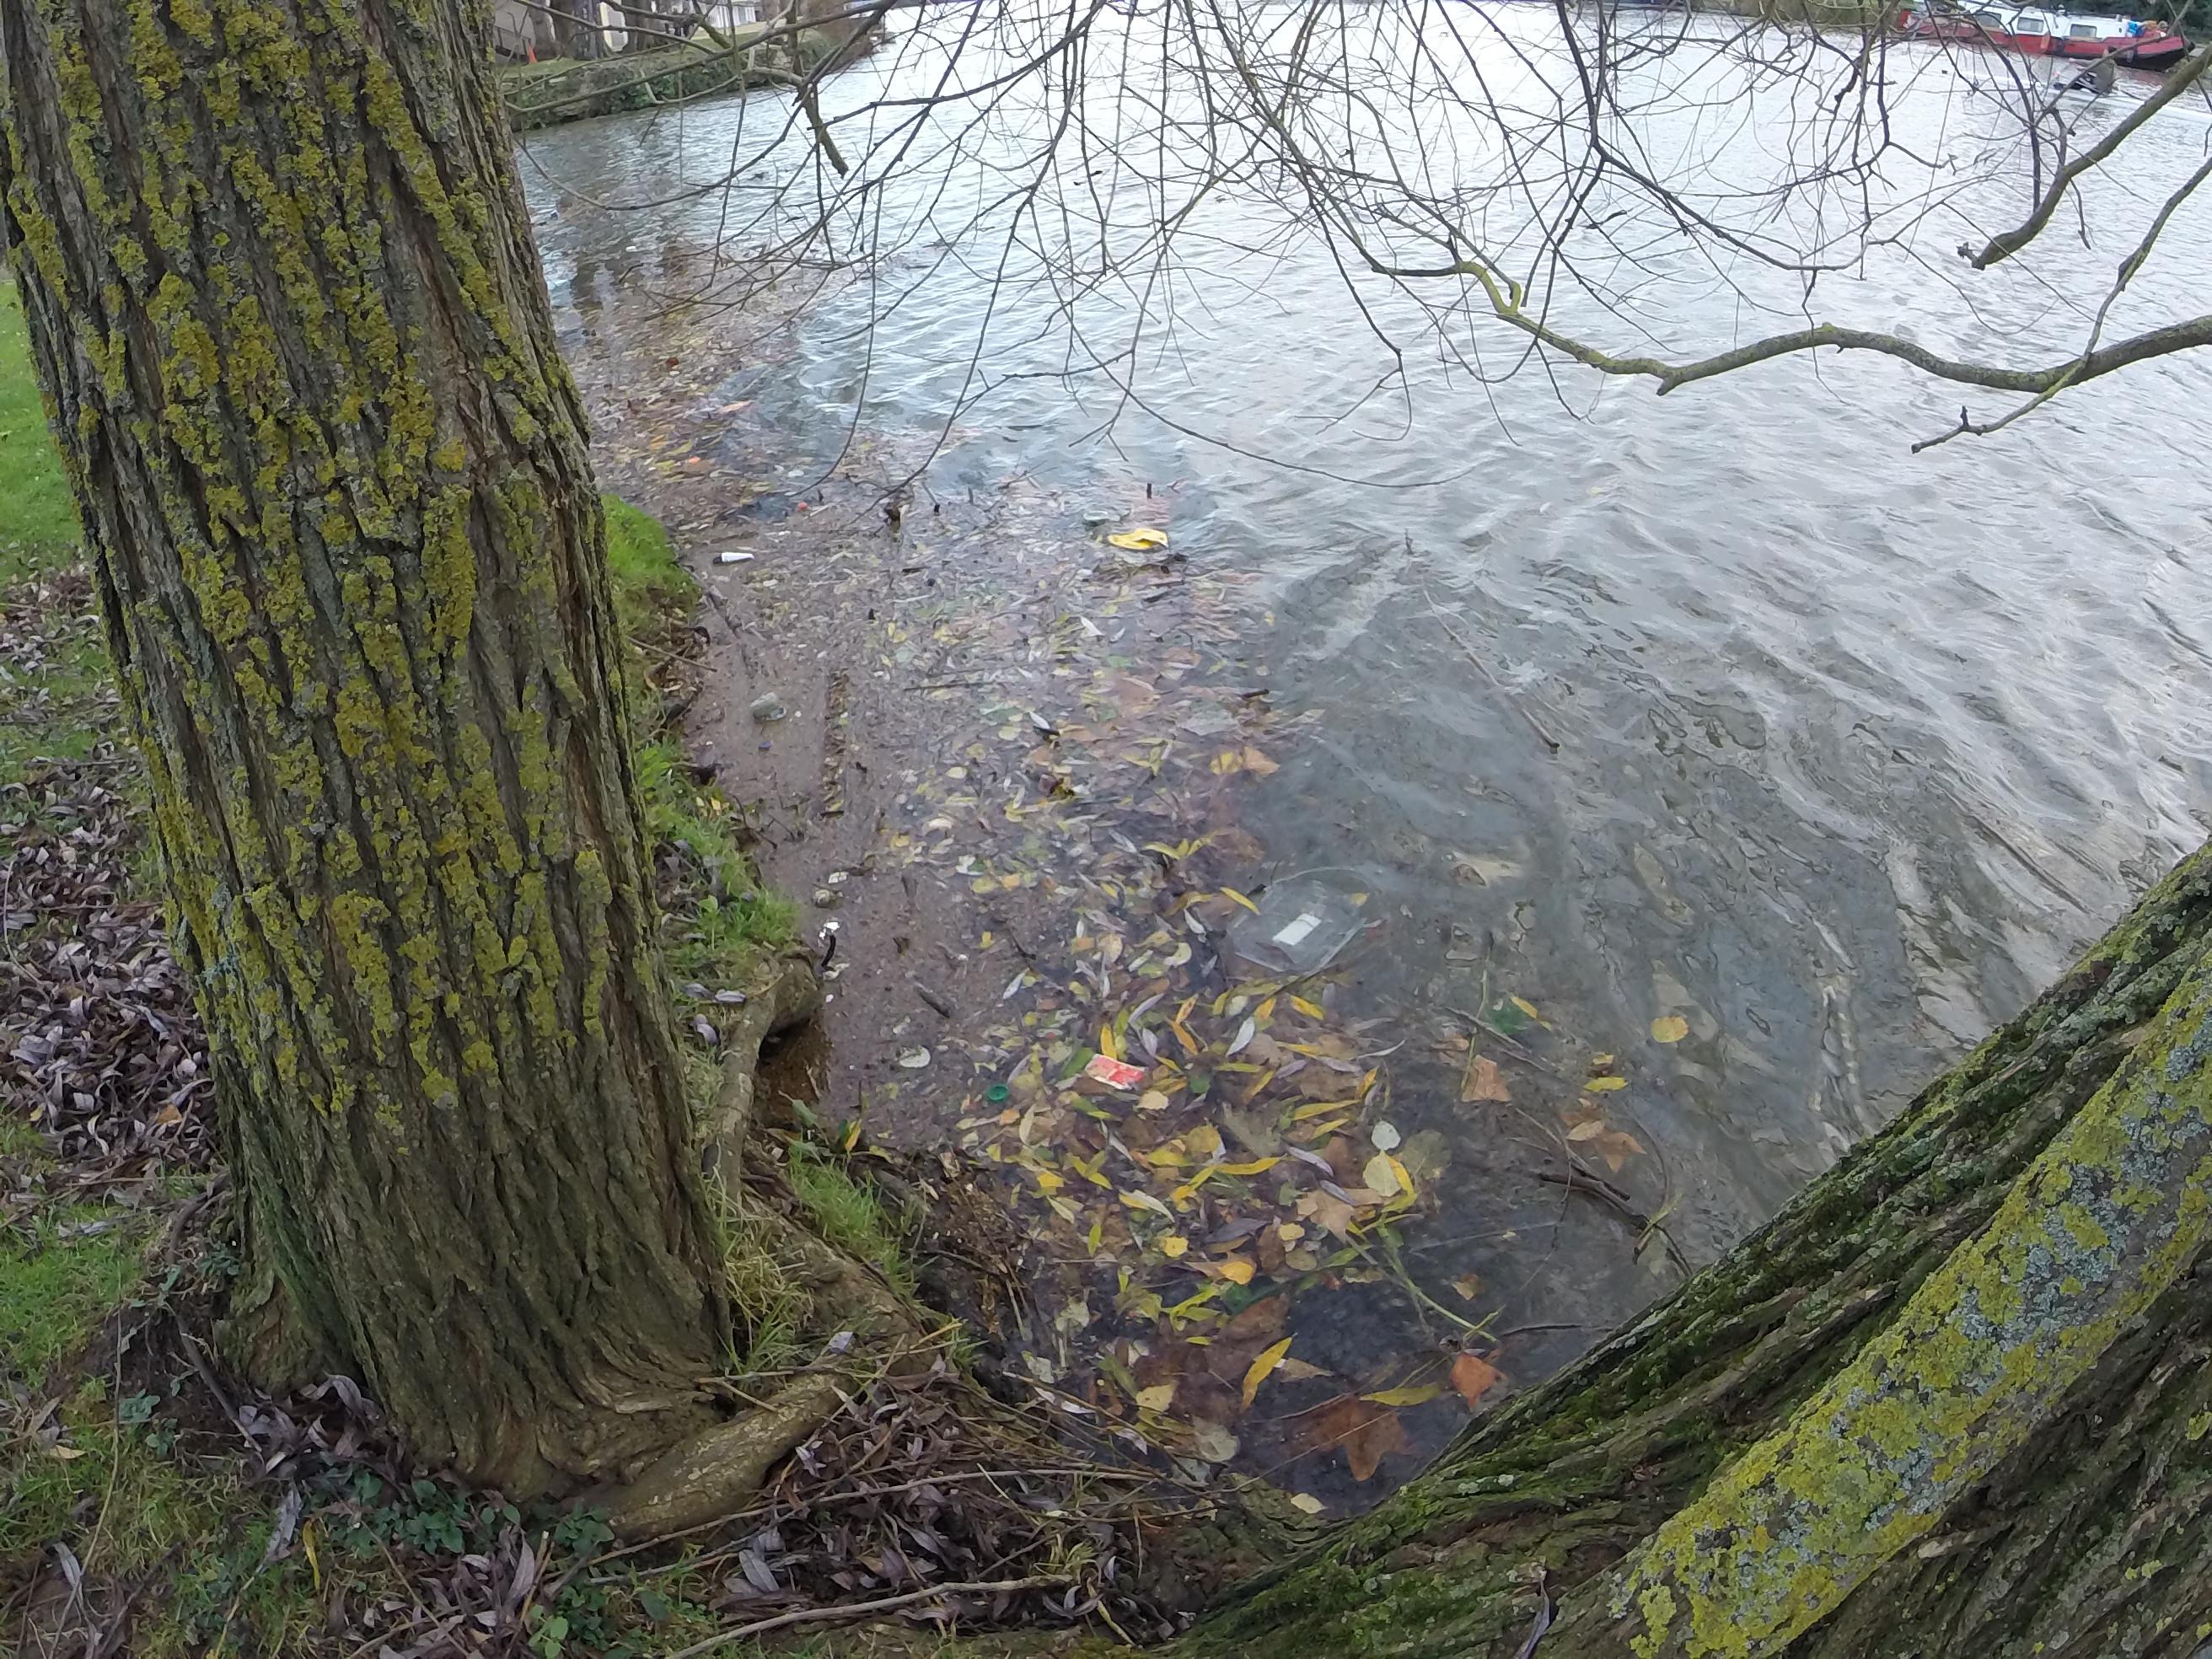
Object: Tupperware (Plastic container)

Object: Plastic bottle cap (Bottle cap)

Object: Unlabeled litter (Unlabeled litter)

Object: Unlabeled litter (Unlabeled litter)

Object: Unlabeled litter (Unlabeled litter)